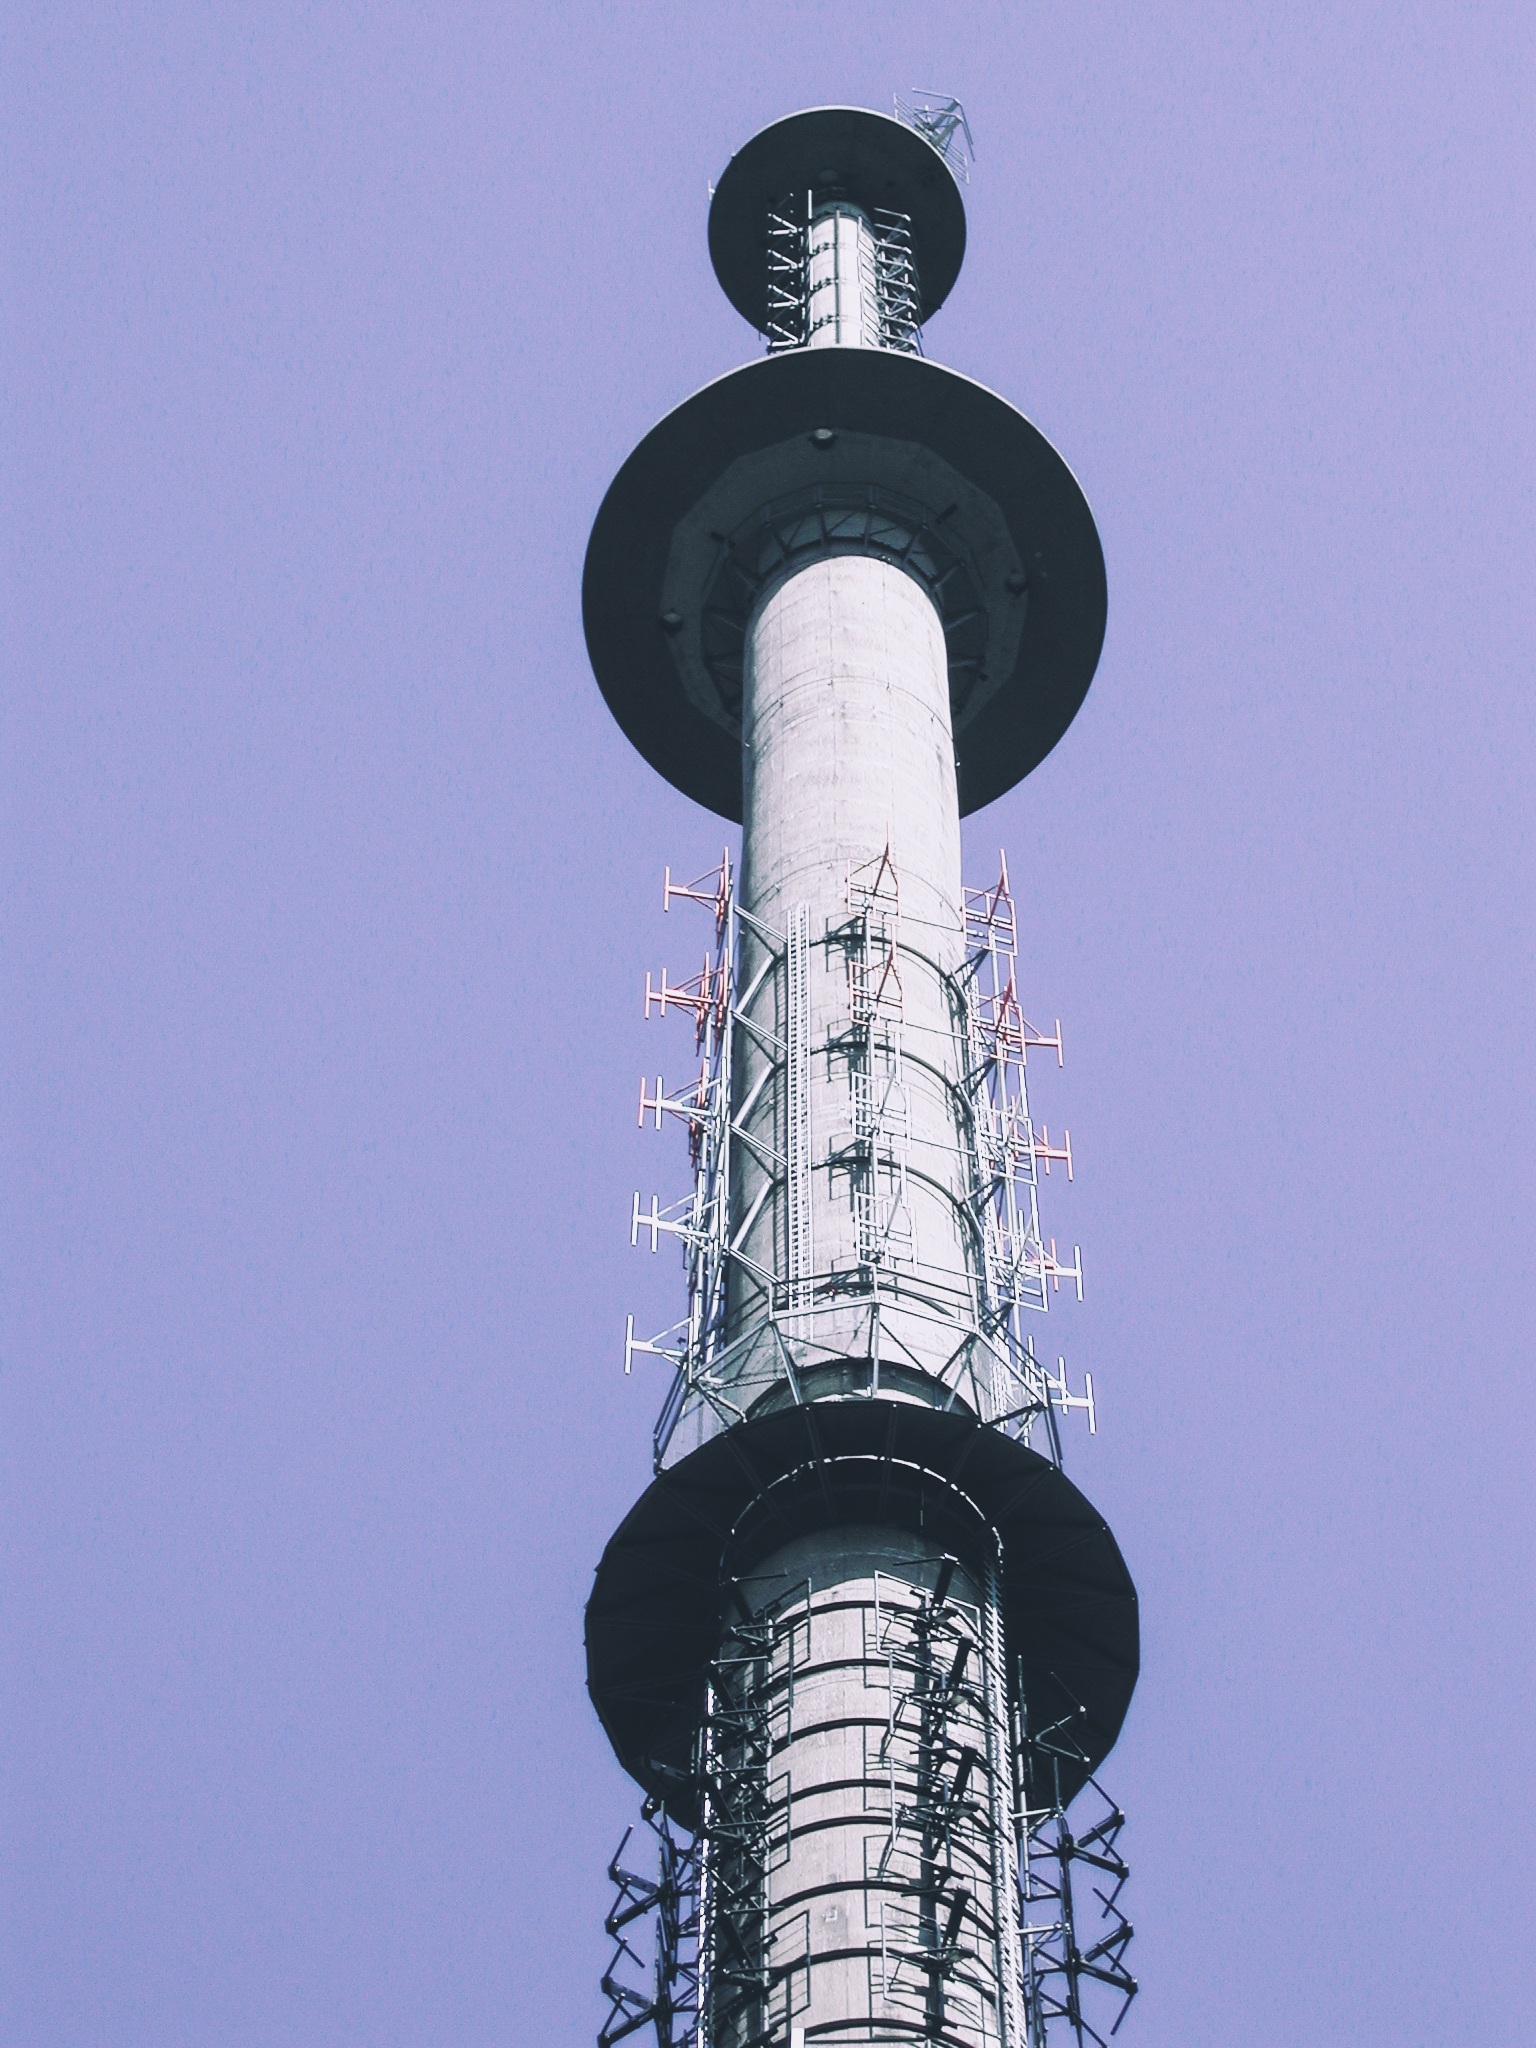
mobile, tower, communication, blue, street light, lighting, radio, light fixture, reception, news, monitoring, telecommunications, transmission, delivery, antennas, radio tower, transmission tower, wireless technology, transmitter, mobile network, mobile phone mast, antenna mast, radio relay, mobile antenna